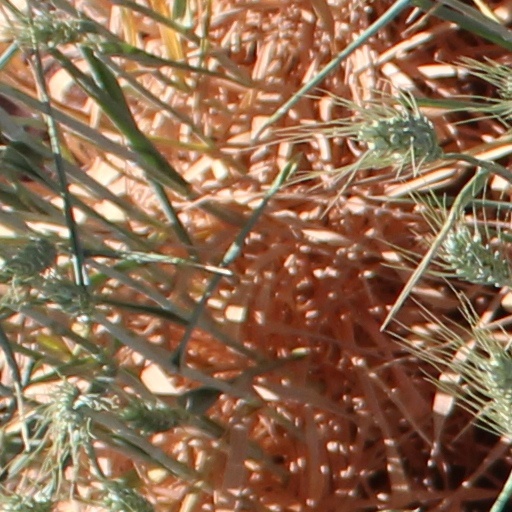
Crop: wheat